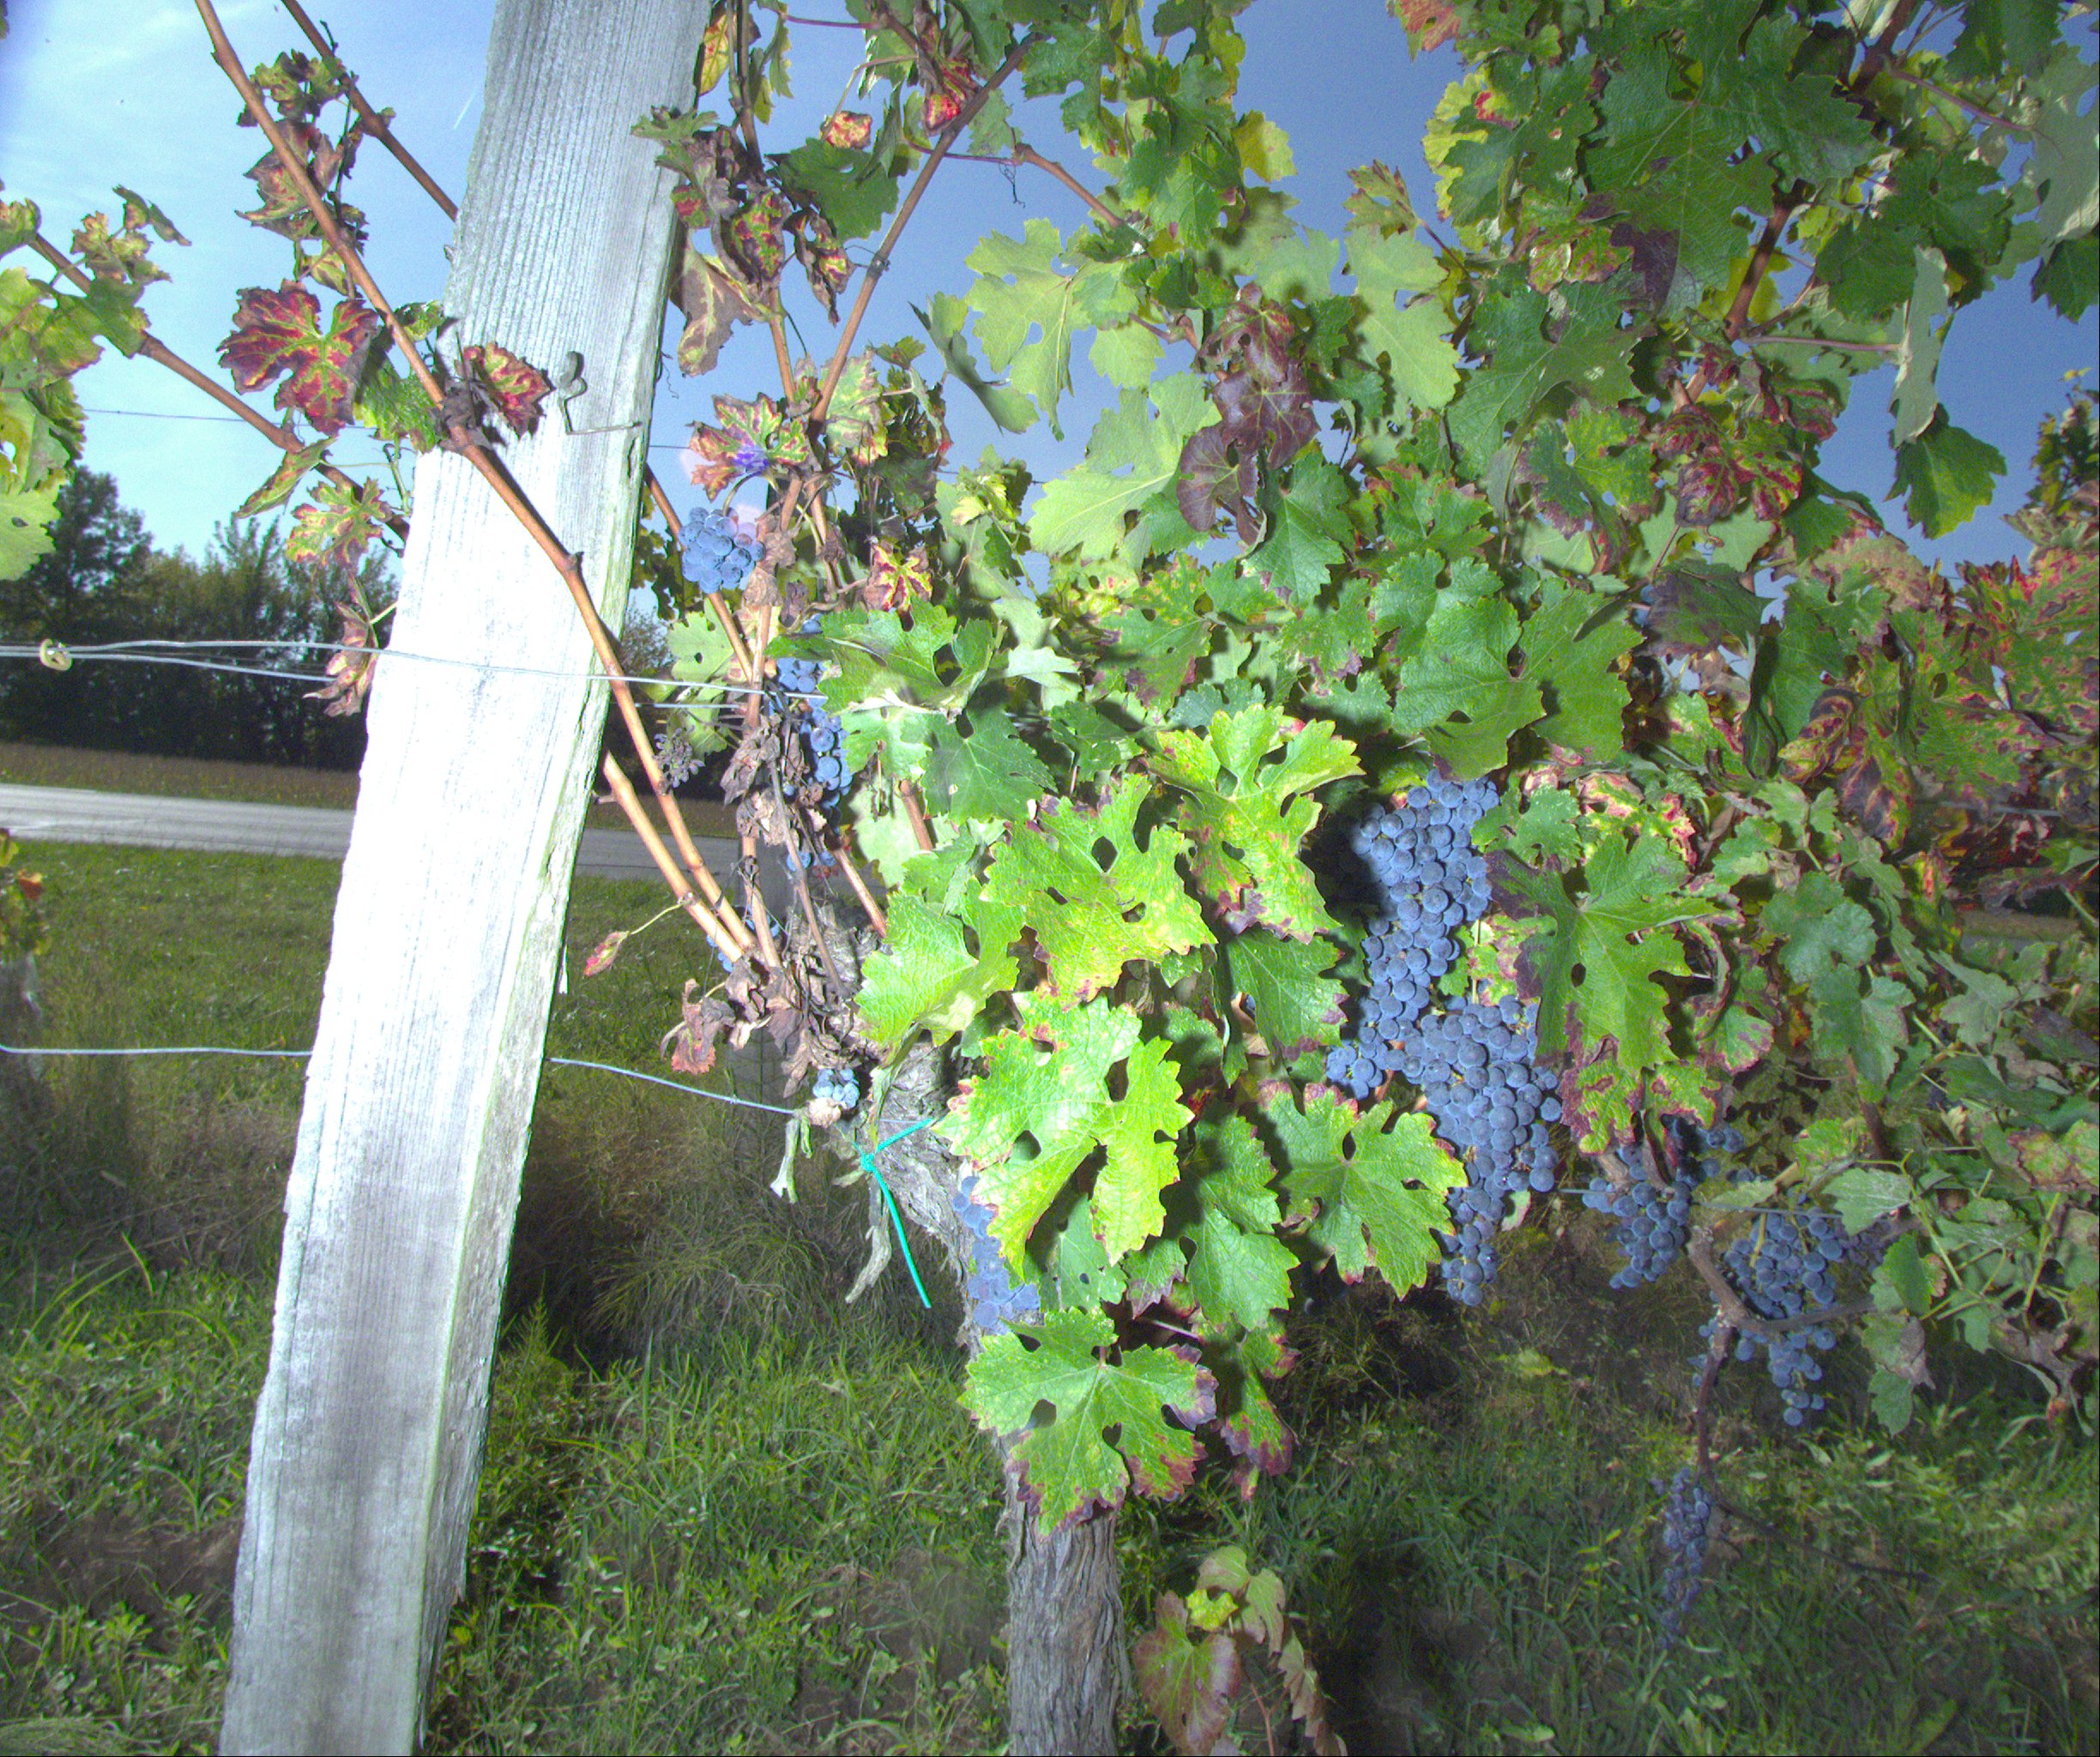
Grape variety: cabernet-sauvignon
Disease: esca